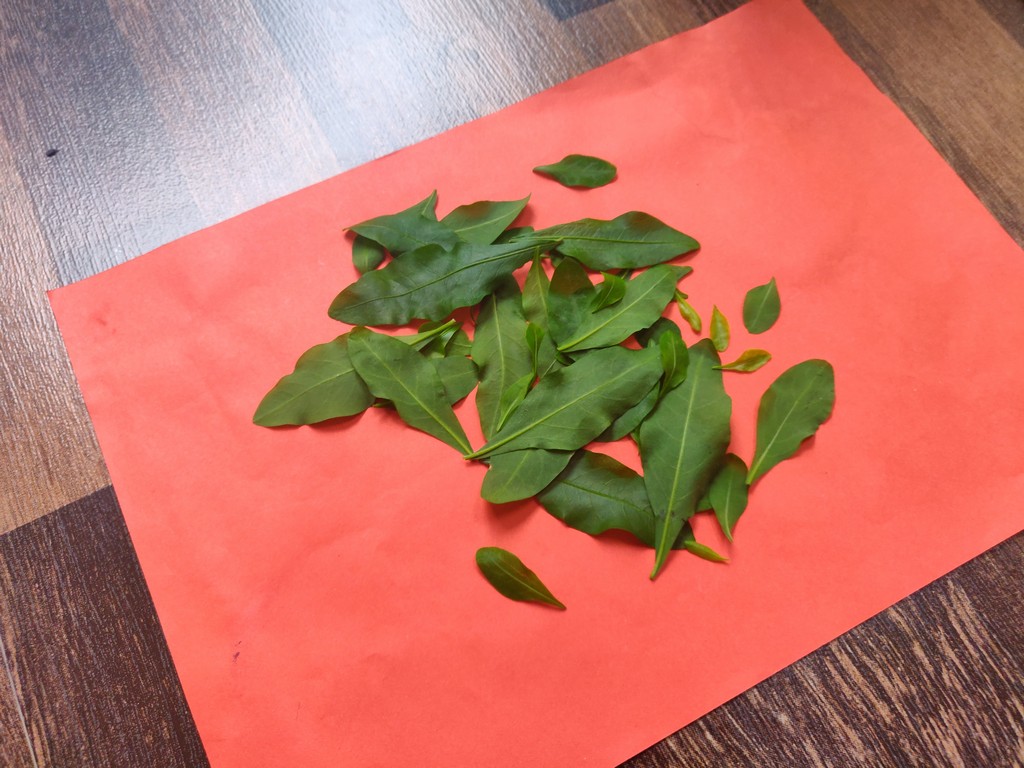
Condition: Healthy
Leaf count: multiple
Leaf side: unknown